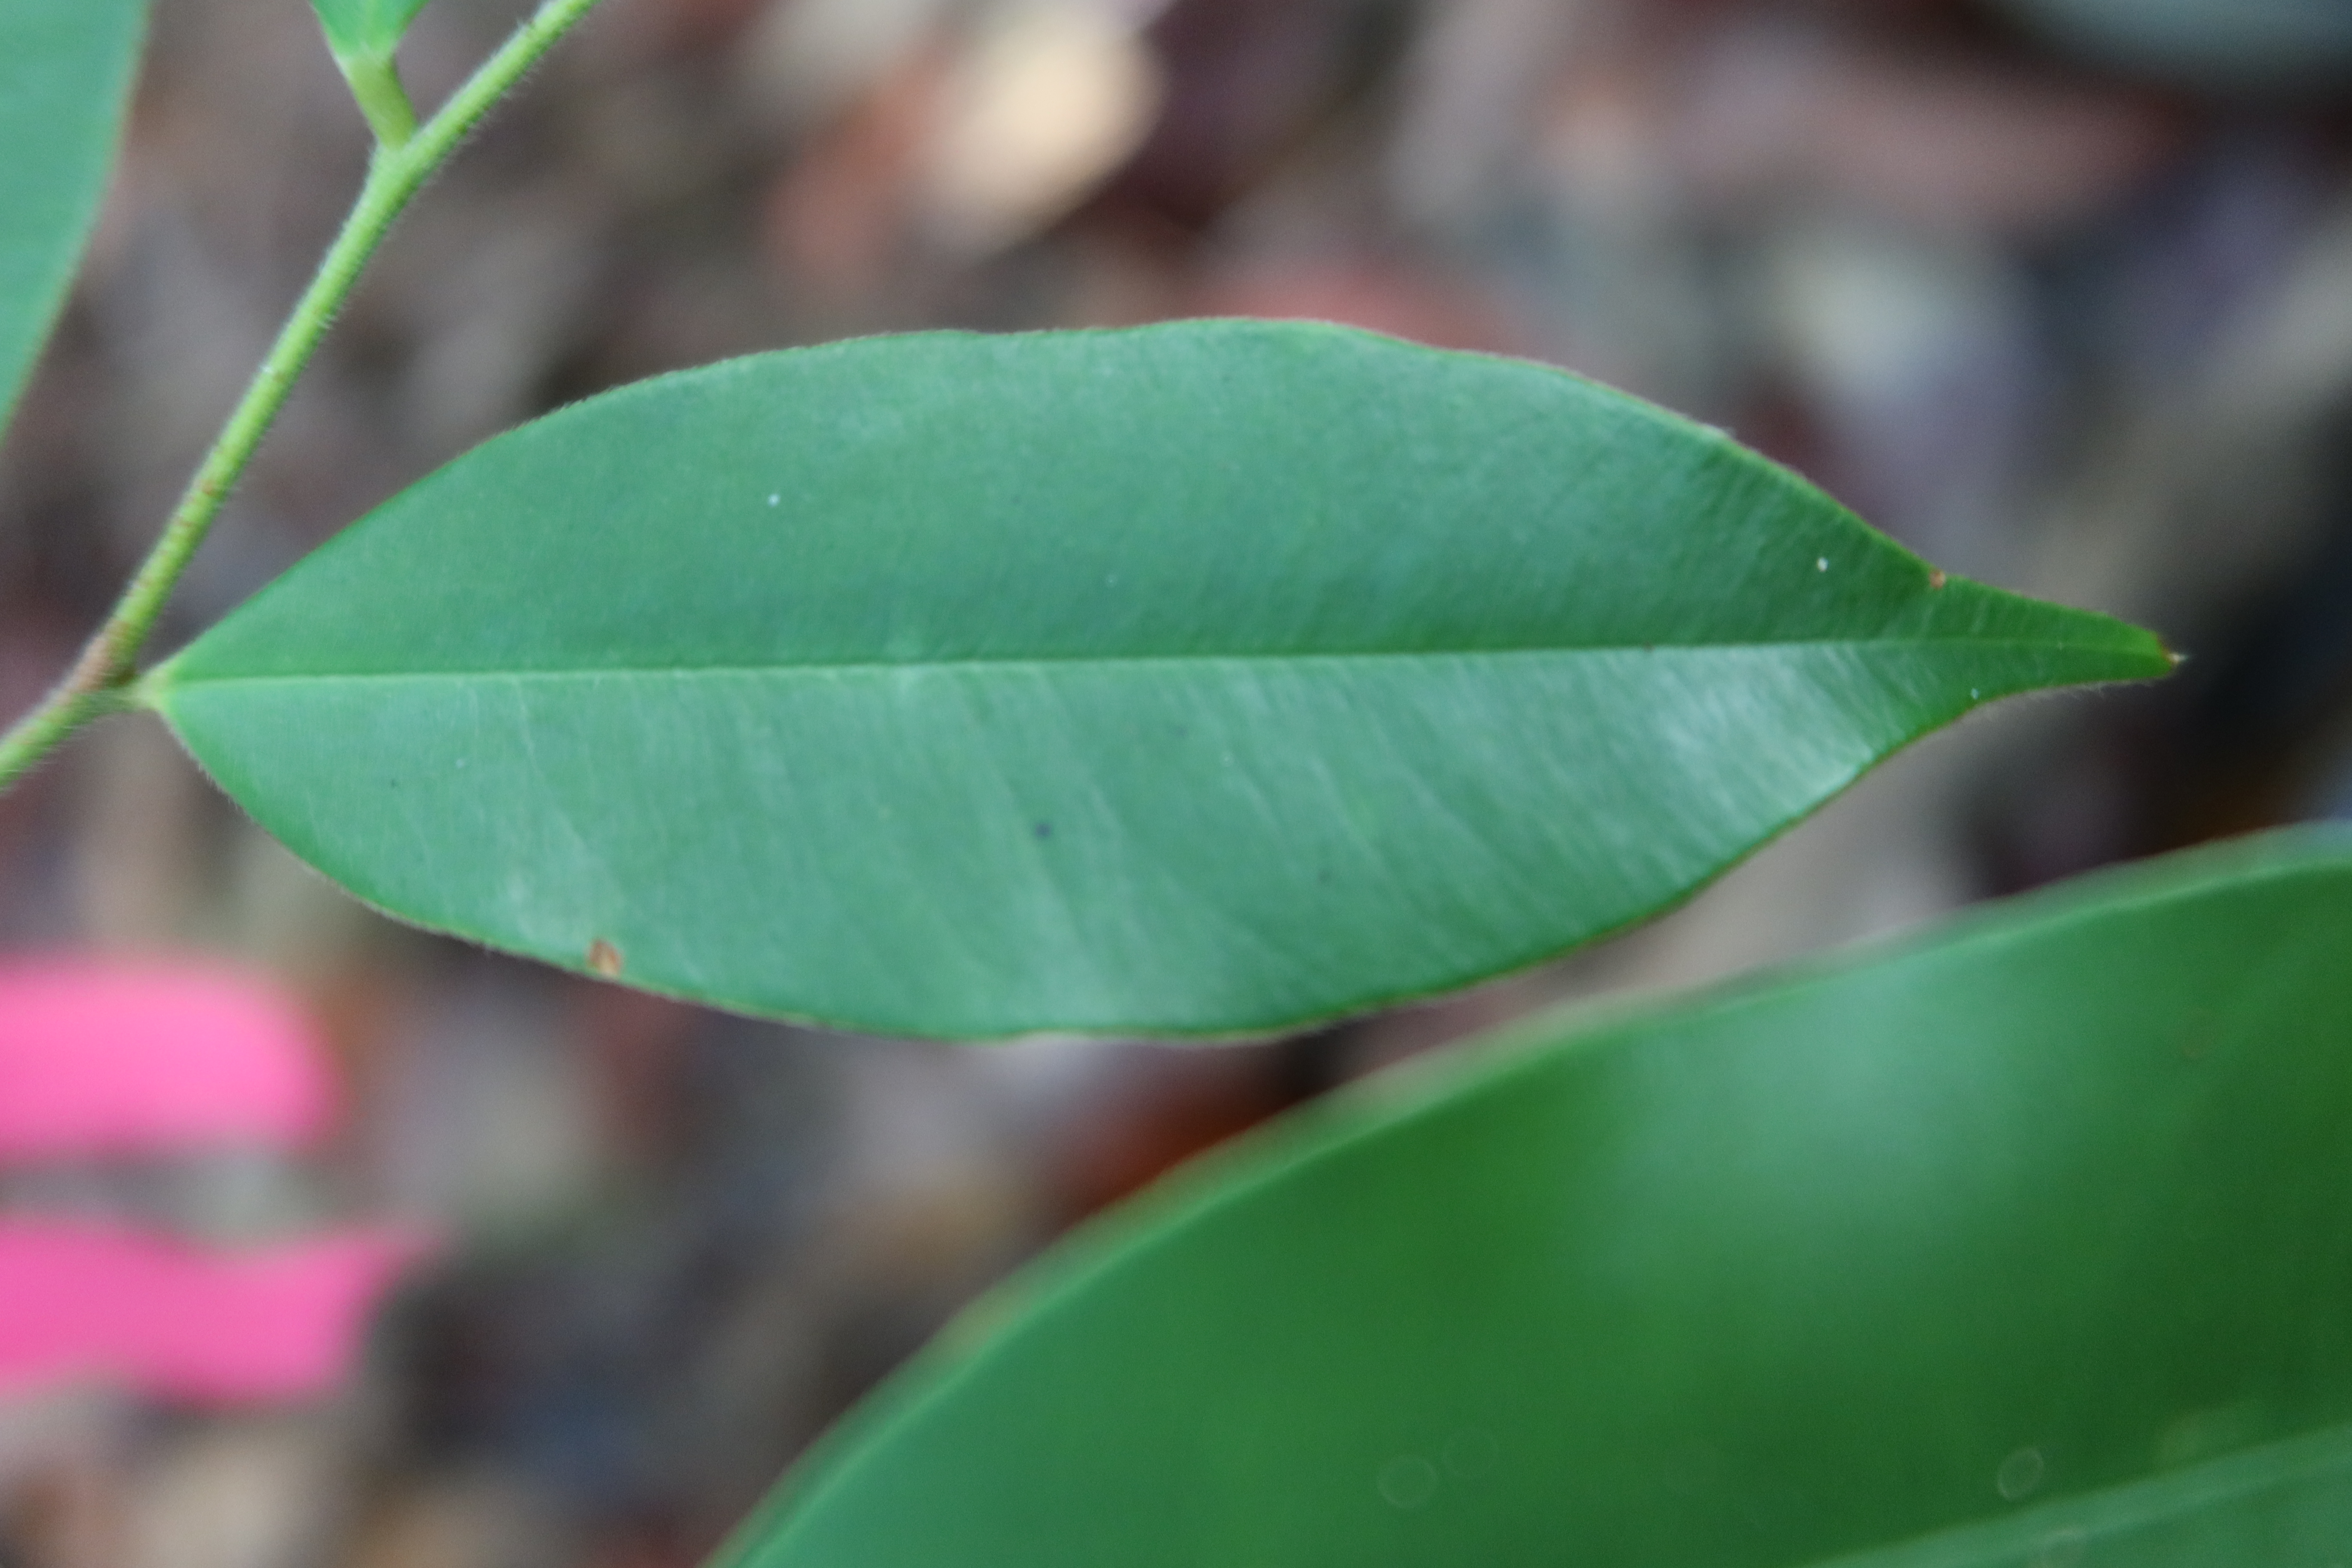
Label: Healthy